Hurricane Frances

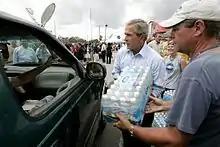
President George W. Bush helps deliver water at a relief center in Ft. Pierce, Florida.

Although the hurricane moved close to the Turks and Caicos Islands, only minor impact occurred there. More than a dozen homes sustained damage. One person was rescued after the roof blew off her residence.